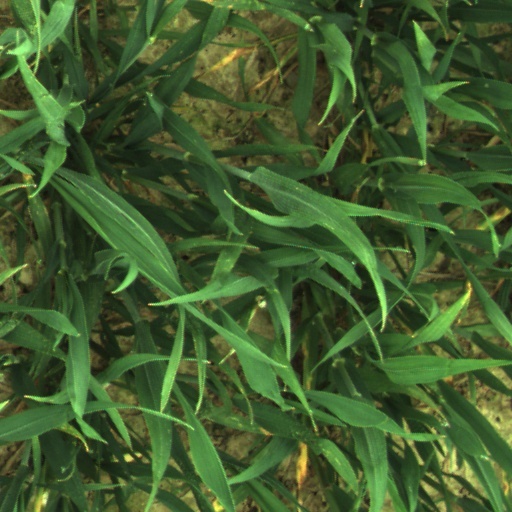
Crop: wheat